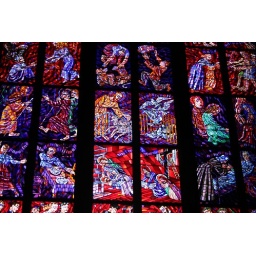
My Fav stained glass window in St Vitus Prague